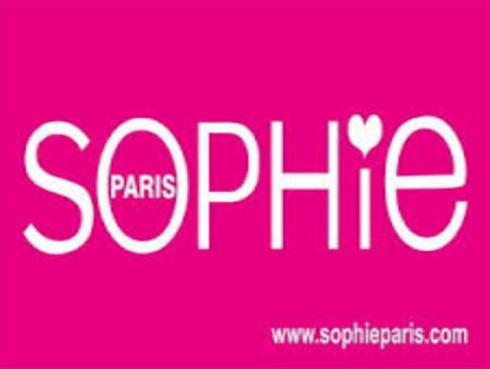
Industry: Clothes